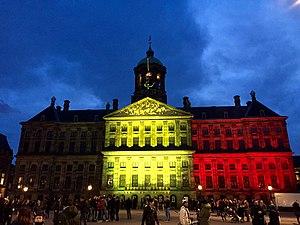
Un certain nombre de pays, chefs d'état et organisations internationales expriment des commentaires ou illuminent des monuments en réaction aux attentats du 22 mars 2016 à Bruxelles.